History of the Jews in Bratislava

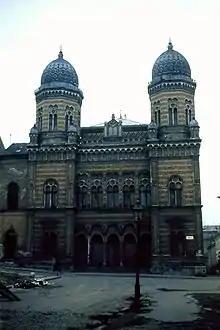
Bratislava Neolog Synagogue built in 1893, demolished in 1967–1969.

Of the over 15,000 Jews living in Bratislava in 1940, only approximately 3,500 survived World War II. Jews returning to Bratislava from the war met with indifference and sometimes even hostility. Many found new people living in their former homes. Immediately after the war, Bratislava became the centre of Slovak Jewry due to the fact that many Slovak Jewish survivors preferred to settle in Bratislava as opposed to their former hometowns in the country.